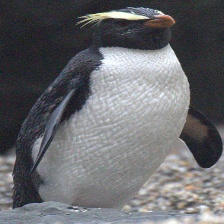
Species: FIORDLAND PENGUIN
Scientific name: EUDYPTES PACHYRHYNCHUS
ImageNet parent category: king_penguin